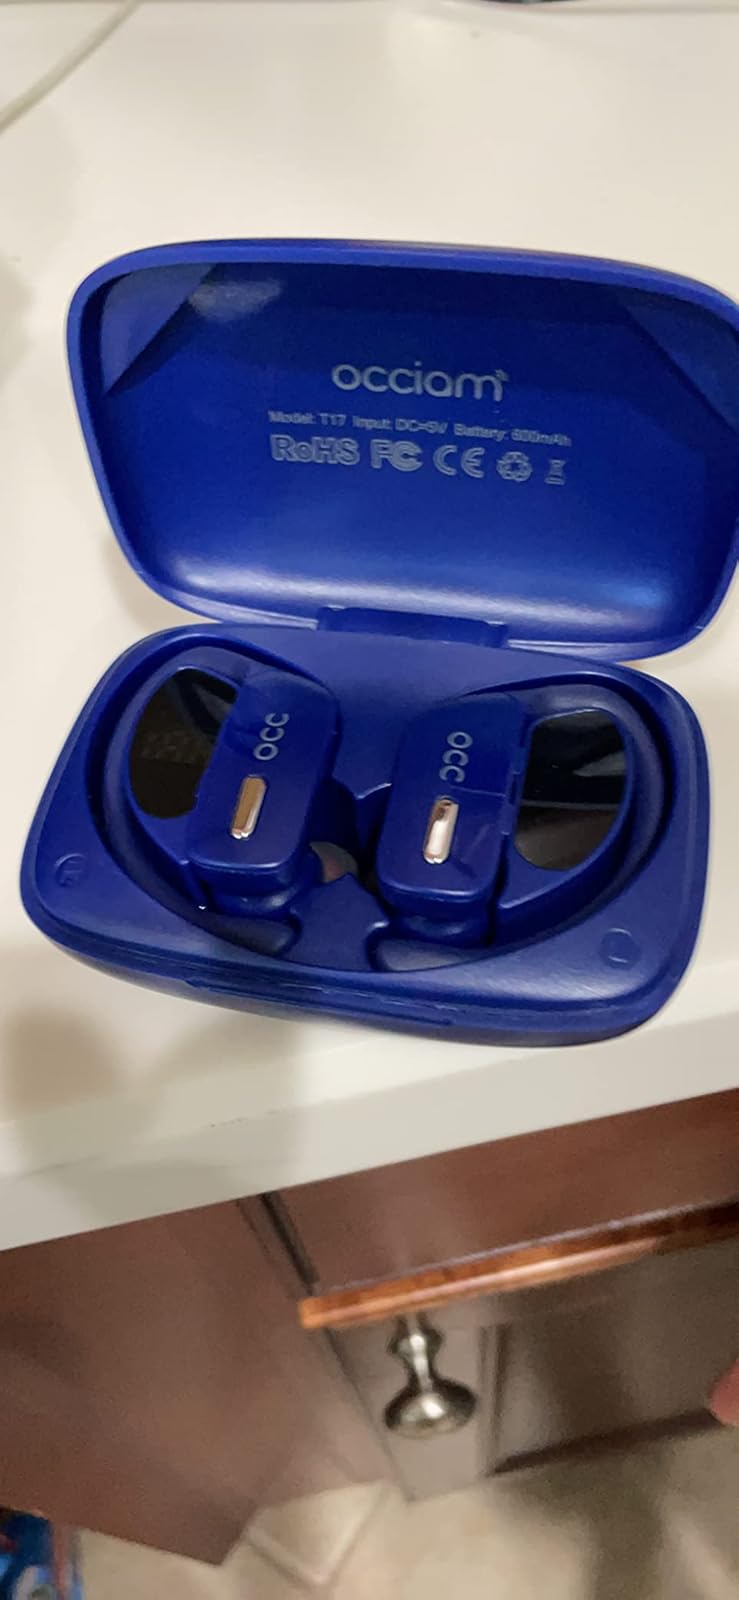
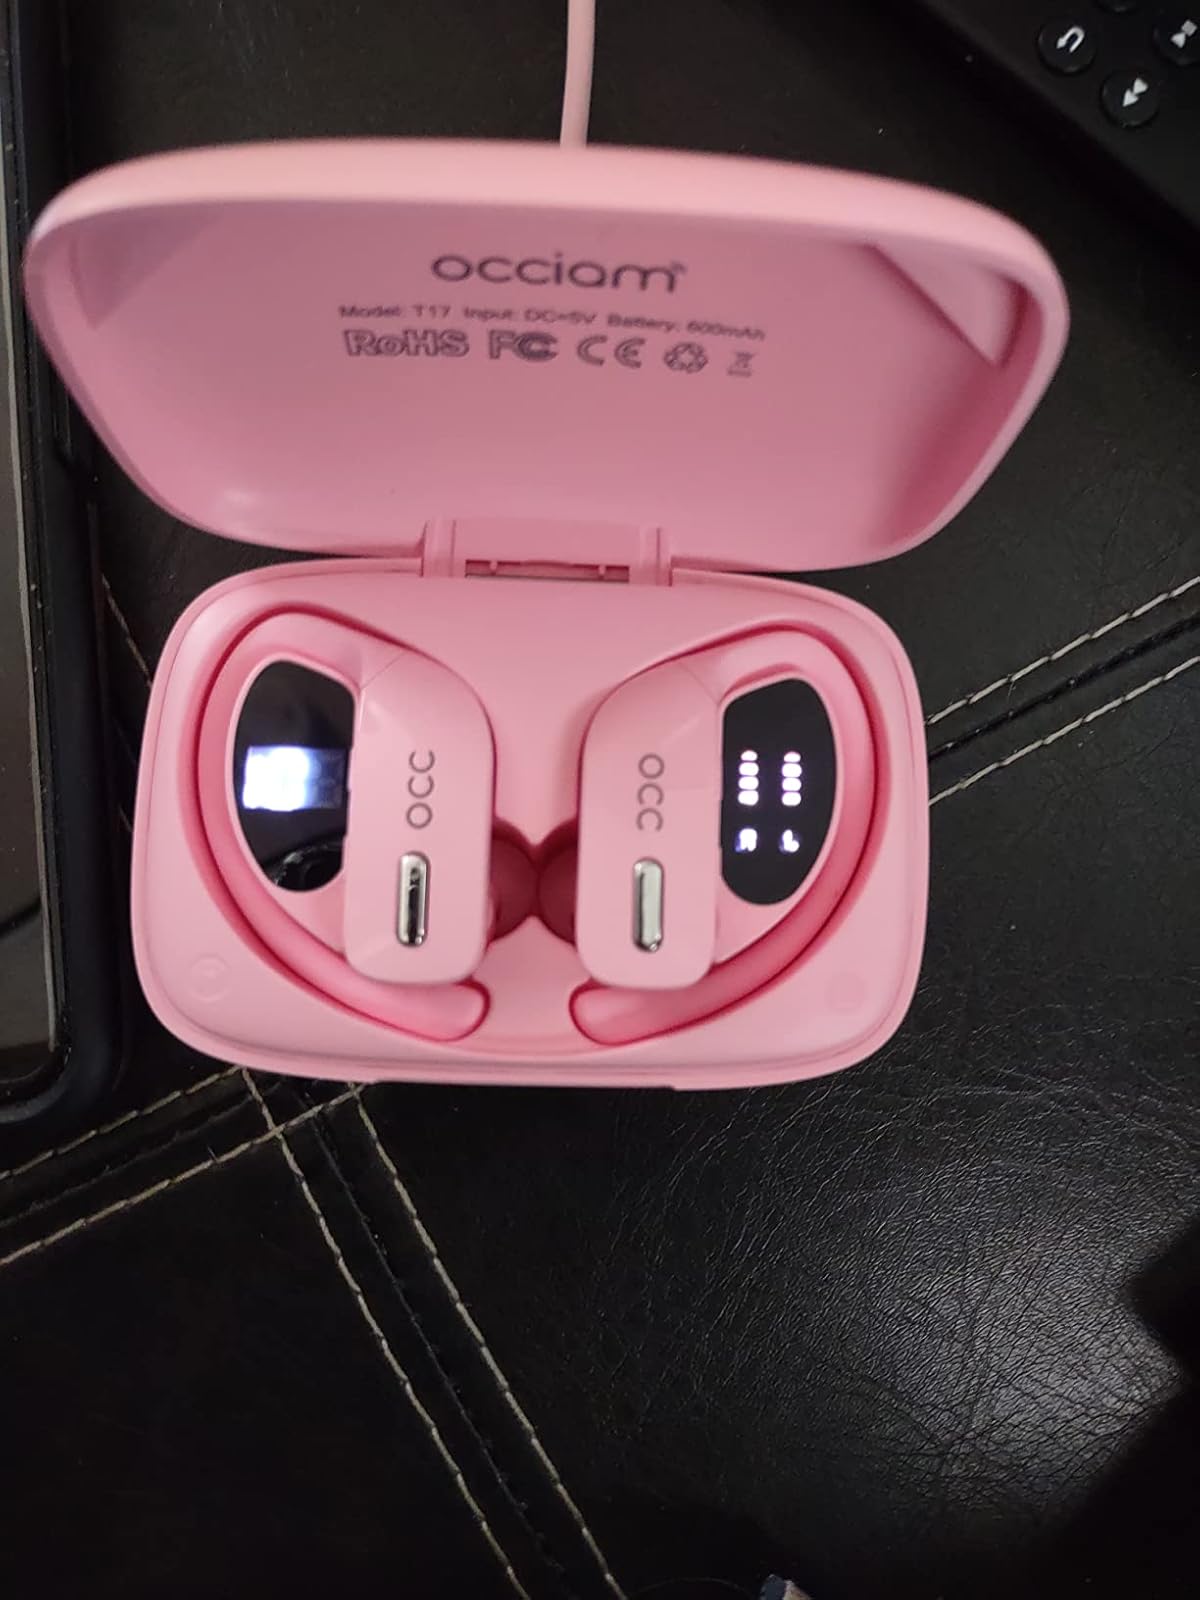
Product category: earbuds
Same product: no